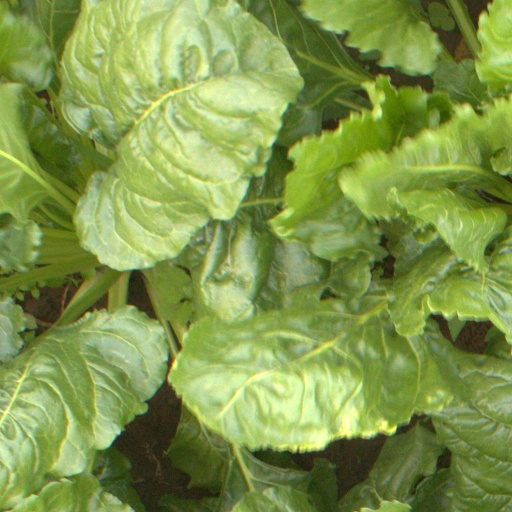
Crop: sugar beet